Ek Villain Returns

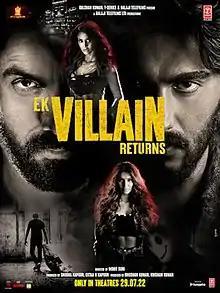
Theatrical release poster

Ek Villain Returns is a 2022 Indian Hindi-language psychological action thriller film directed by Mohit Suri and produced by T-Series and Balaji Motion Pictures. The film, a spiritual sequel to the 2014 film "Ek Villain", stars John Abraham, Arjun Kapoor, Disha Patani and Tara Sutaria. The soundtrack was composed by Ankit Tiwari, Tanishk Bagchi and Kaushik-Guddu, while the musical score was composed by Raju Singh. The cinematography and editing were handled by Vikas Sivaraman and Devendera Murdeshwar respectively.. The film follows a singer's murder that leads to a twisted investigation involving a wronged lover, a schizophrenic killer, and buried secrets resurfacing.